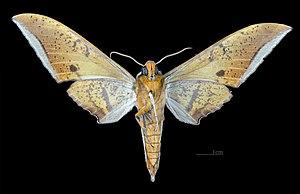
Ambulyx liturata est une espèce de lépidoptères de la famille des Sphingidae, sous-famille des Smerinthinae, tribu des Ambulycini, et du genre Ambulyx.